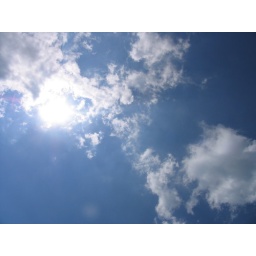
sky over the ocean